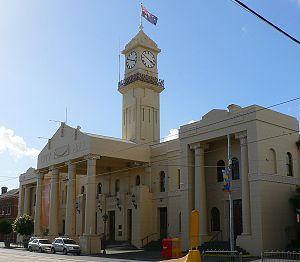
La ville de Yarra est une zone d'administration locale à l'est du centre ville de Melbourne, dans l'État de Victoria en Australie.